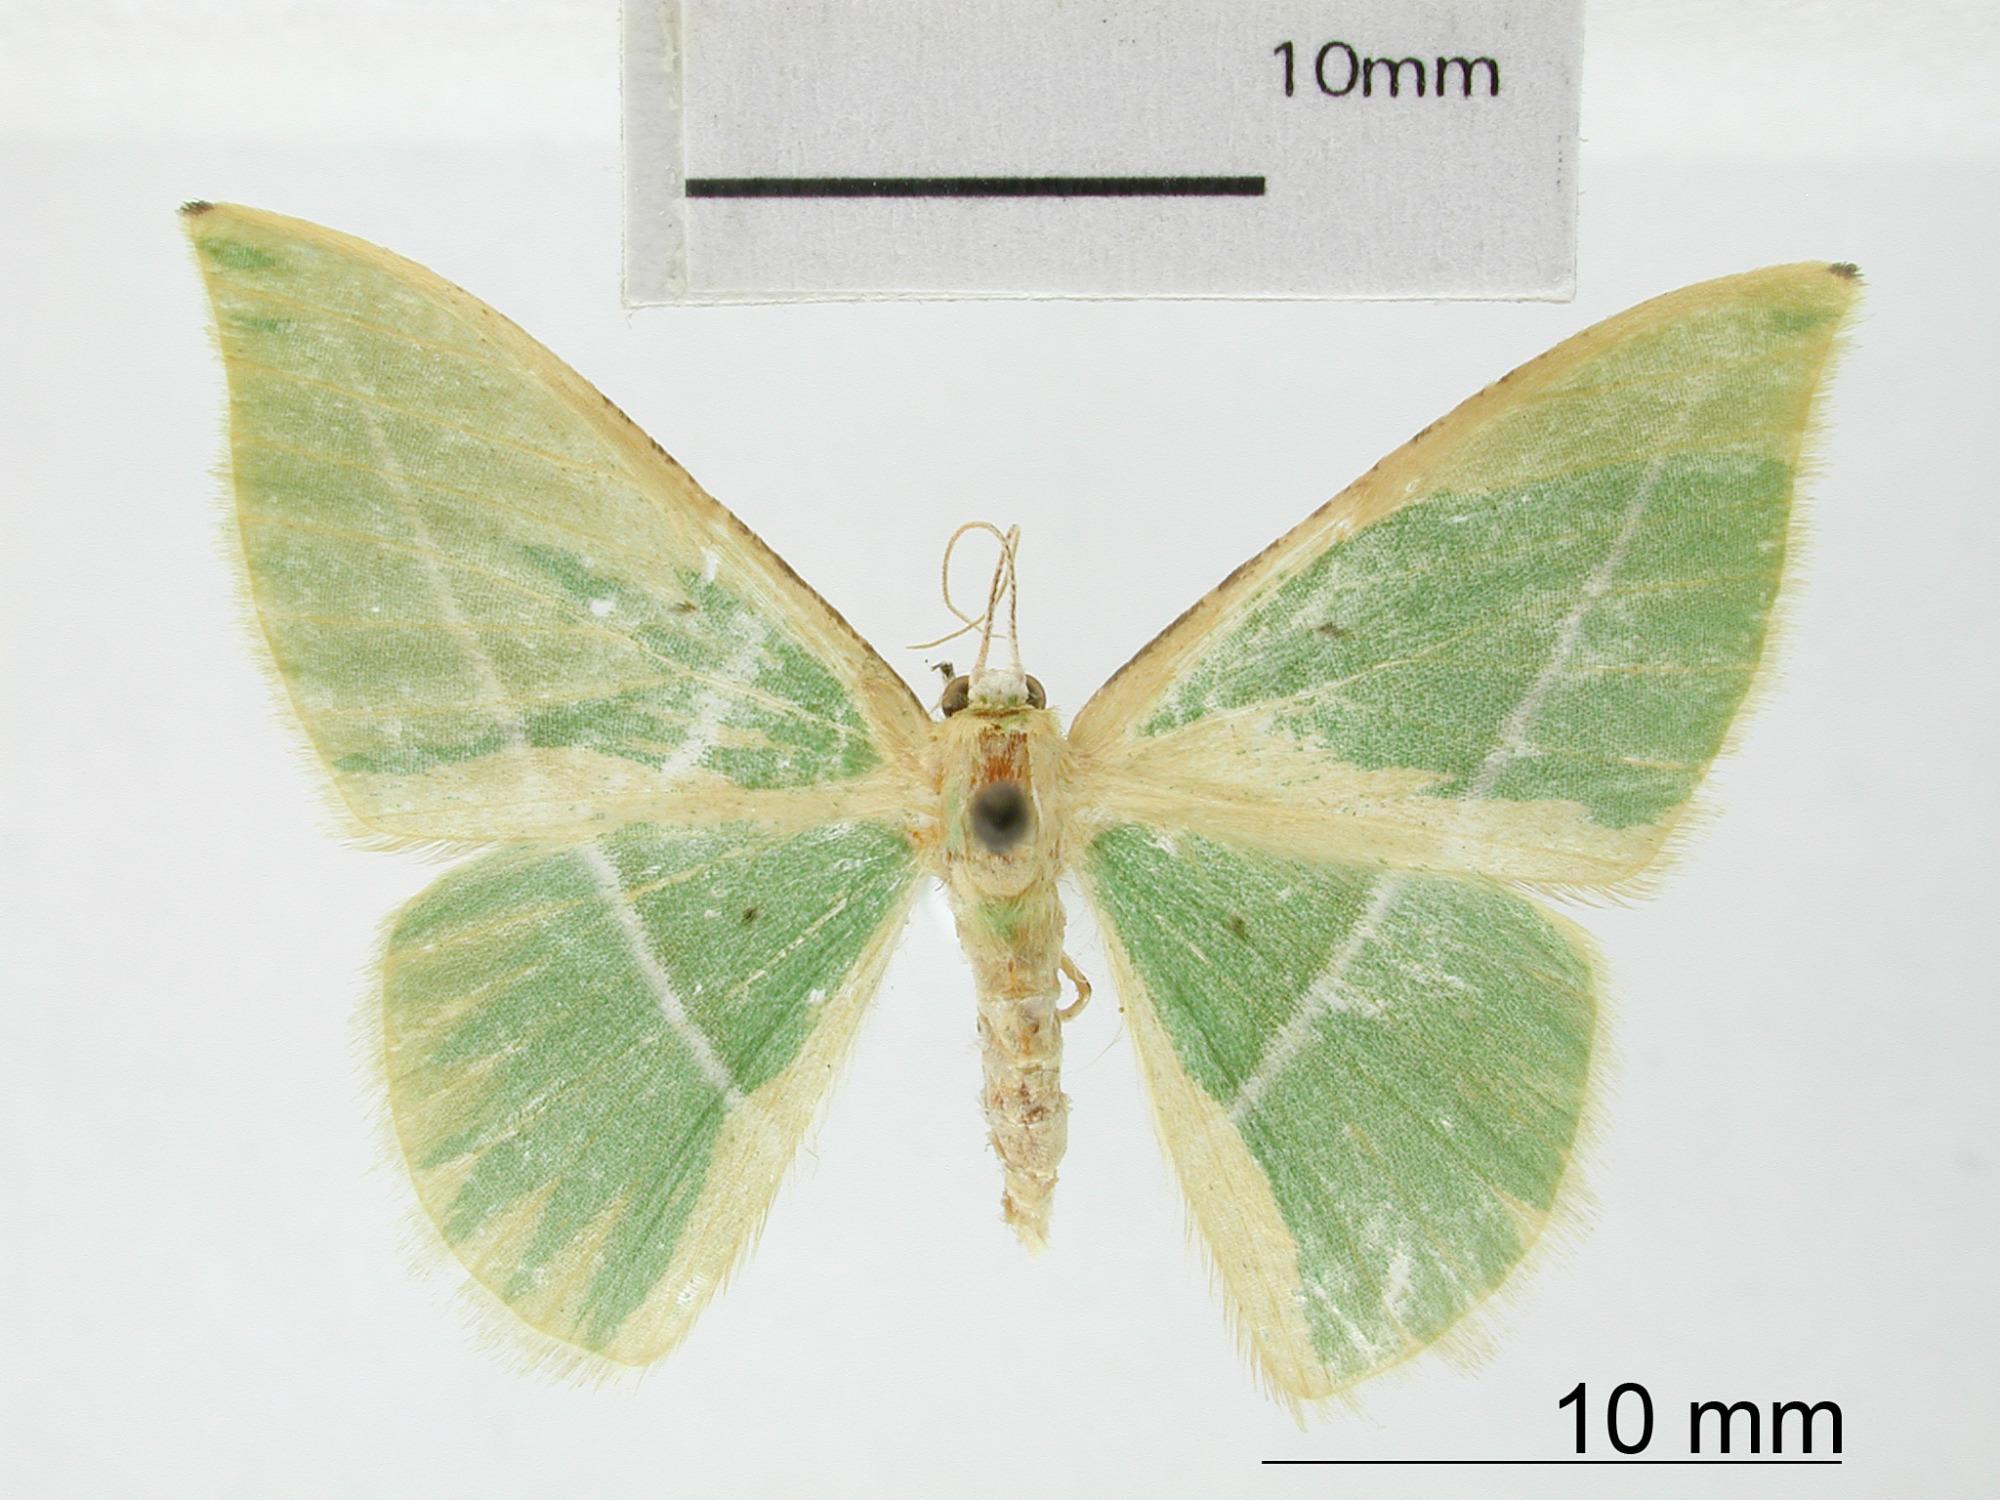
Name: Tachyphyle aganapla
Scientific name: Tachyphyle aganapla Dyar, 1913
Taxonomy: Animalia, Arthropoda, Insecta, Lepidoptera, Geometridae, Geometrinae
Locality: Misantla, Veracruz-Llave, Mexico
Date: Sep 1911